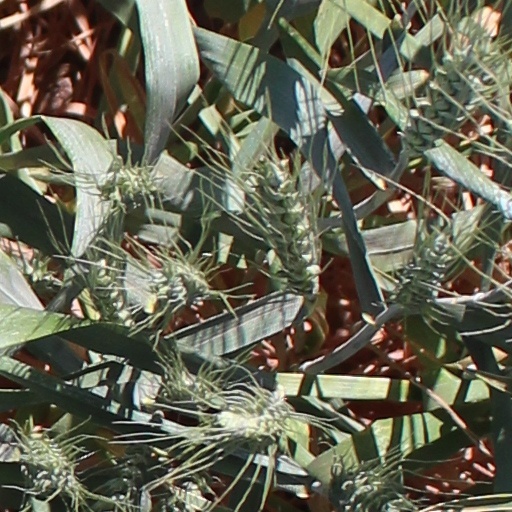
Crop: wheat